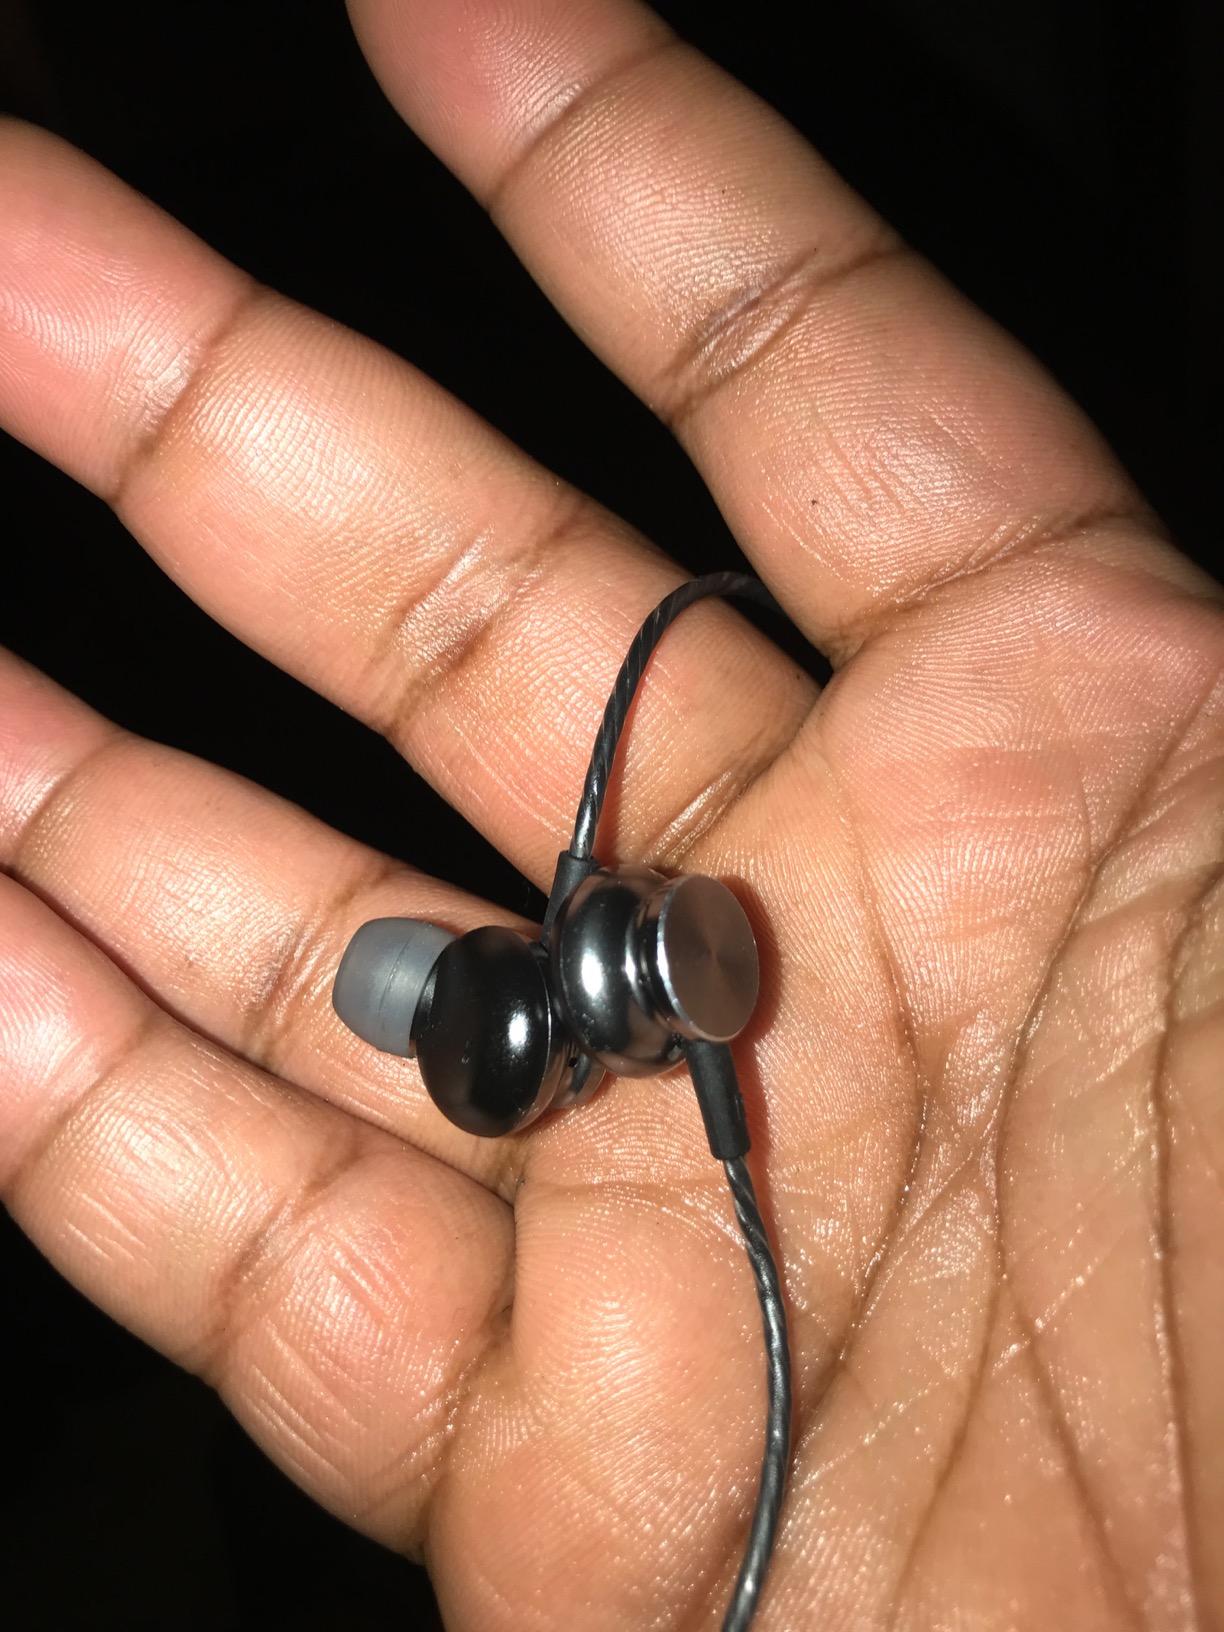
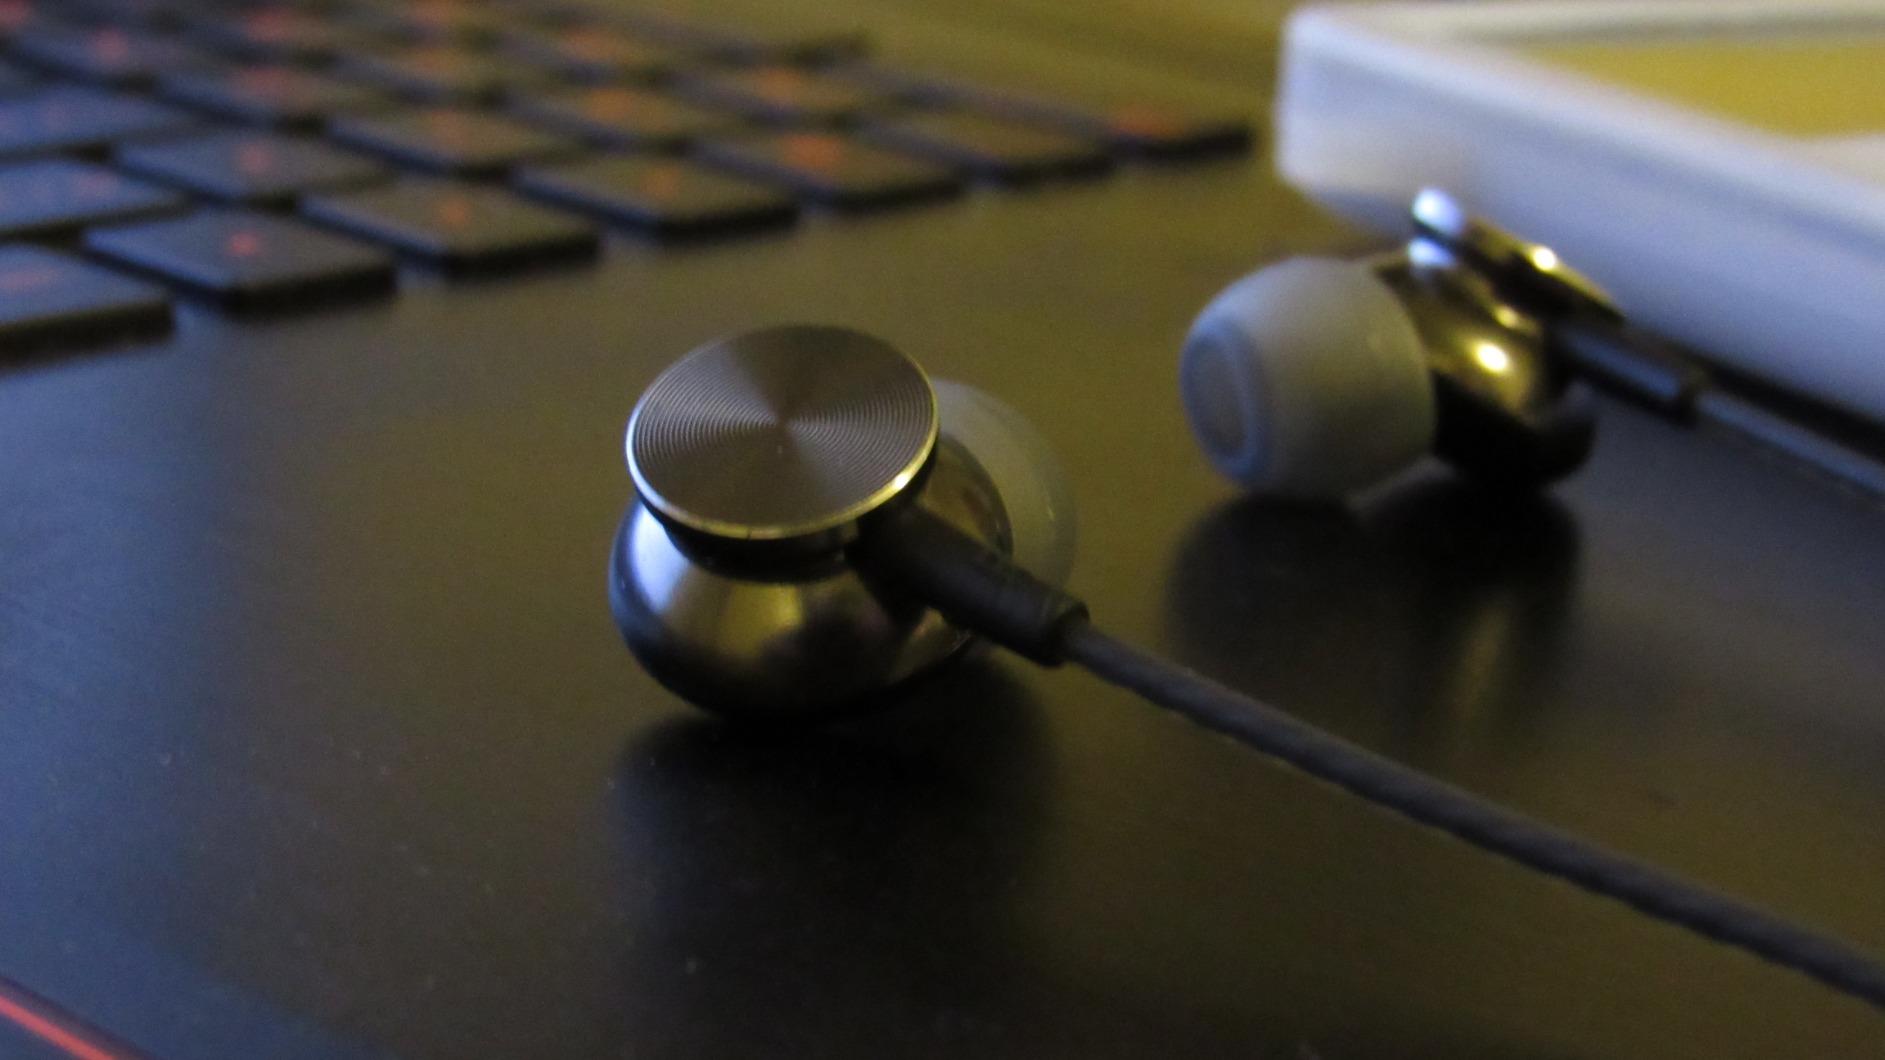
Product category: headphones
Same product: yes